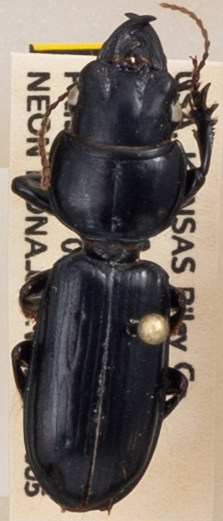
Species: Scarites subterraneus
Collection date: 2019-06-05
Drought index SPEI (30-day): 1.608
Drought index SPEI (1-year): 1.498
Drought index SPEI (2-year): -0.086